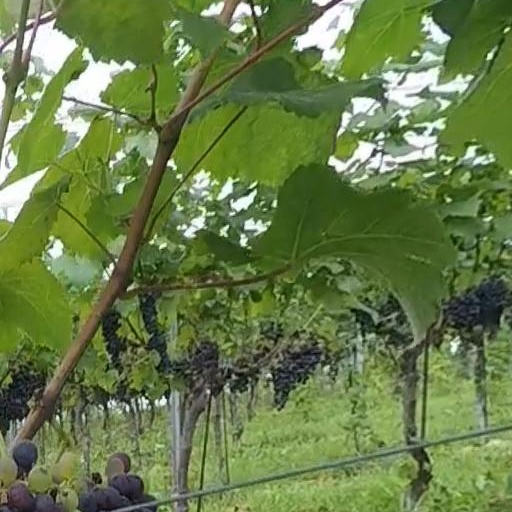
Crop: grape